Campaign against Dong Zhuo

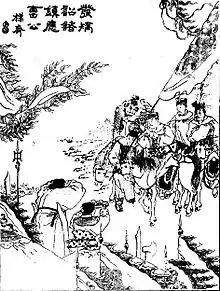
Warlords responding to Cao Cao's call to arms, Qing dynasty illustration

In Suanzao (酸棗), Cao Cao led his men westward to attack Dong Zhuo's forces. He was followed by a contingent from Zhang Miao's army led by Wei Zi (衛茲). Cao Cao's army was defeated by Dong's forces, led by Xu Rong, in the Battle of Xingyang, and Cao Cao himself was injured in battle. Cao Hong offered his steed to him and he followed Cao Cao on foot, and they managed to escape from the battlefield. Xu withdrew his troops after the battle.